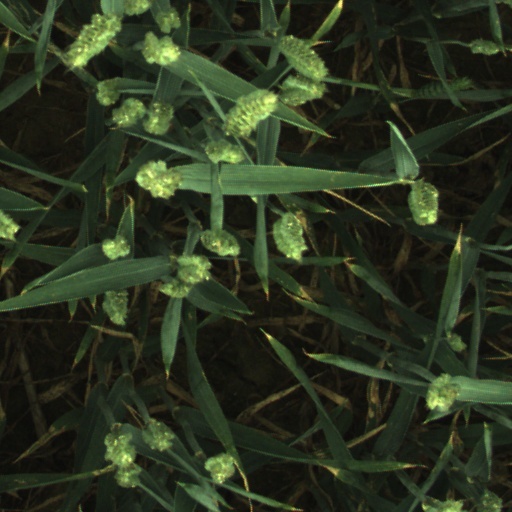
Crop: wheat